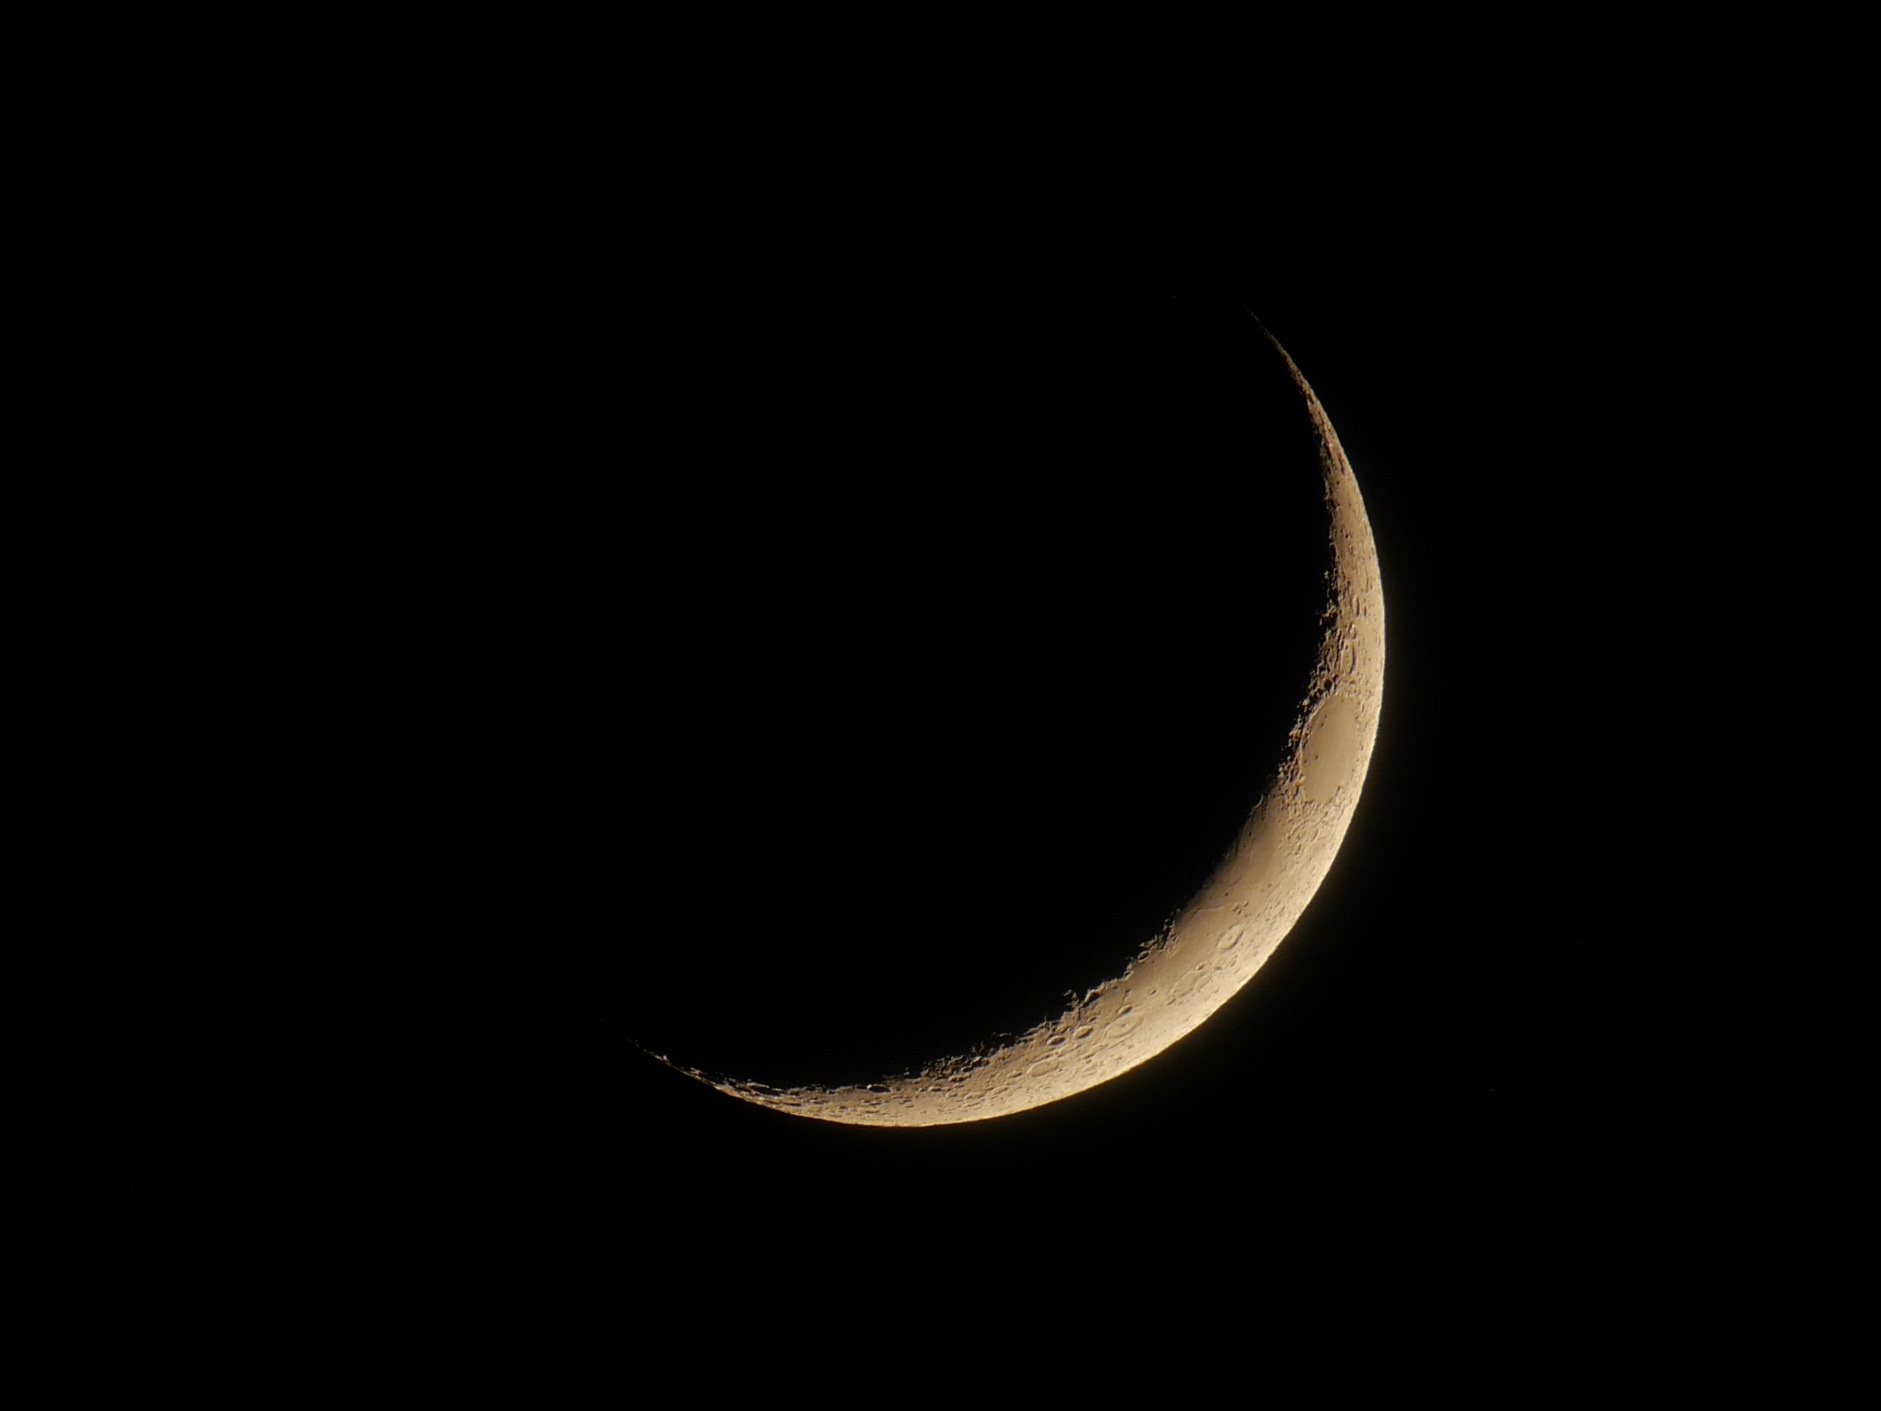
night, round, symbol, space, moon, circle, font, astronomy, crescent